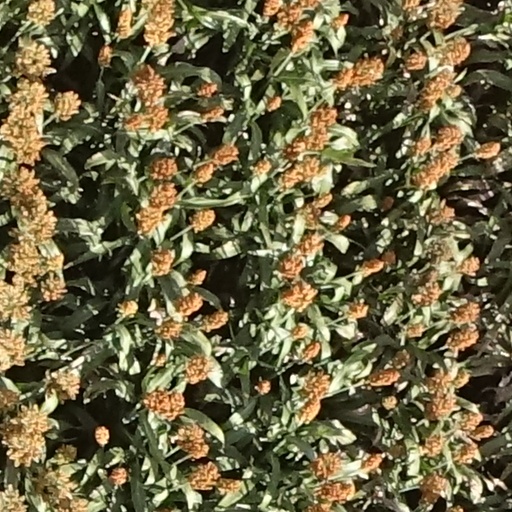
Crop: sorghum